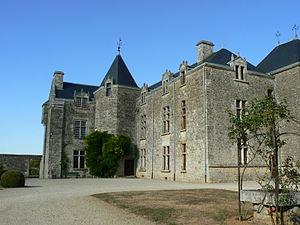
Château de Reigné, (Inscrit, 1990) This building is indexed in the Base Mérimée, a database of architectural heritage maintained by the French Ministry of Culture,
Cet article recense les monuments historiques des Deux-Sèvres, en France.
Souvigné est une commune du Centre-Ouest de la France située dans le département des Deux-Sèvres en région Nouvelle-Aquitaine.